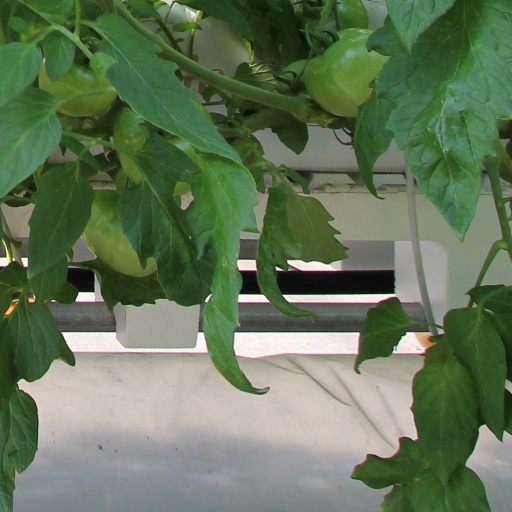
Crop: tomato